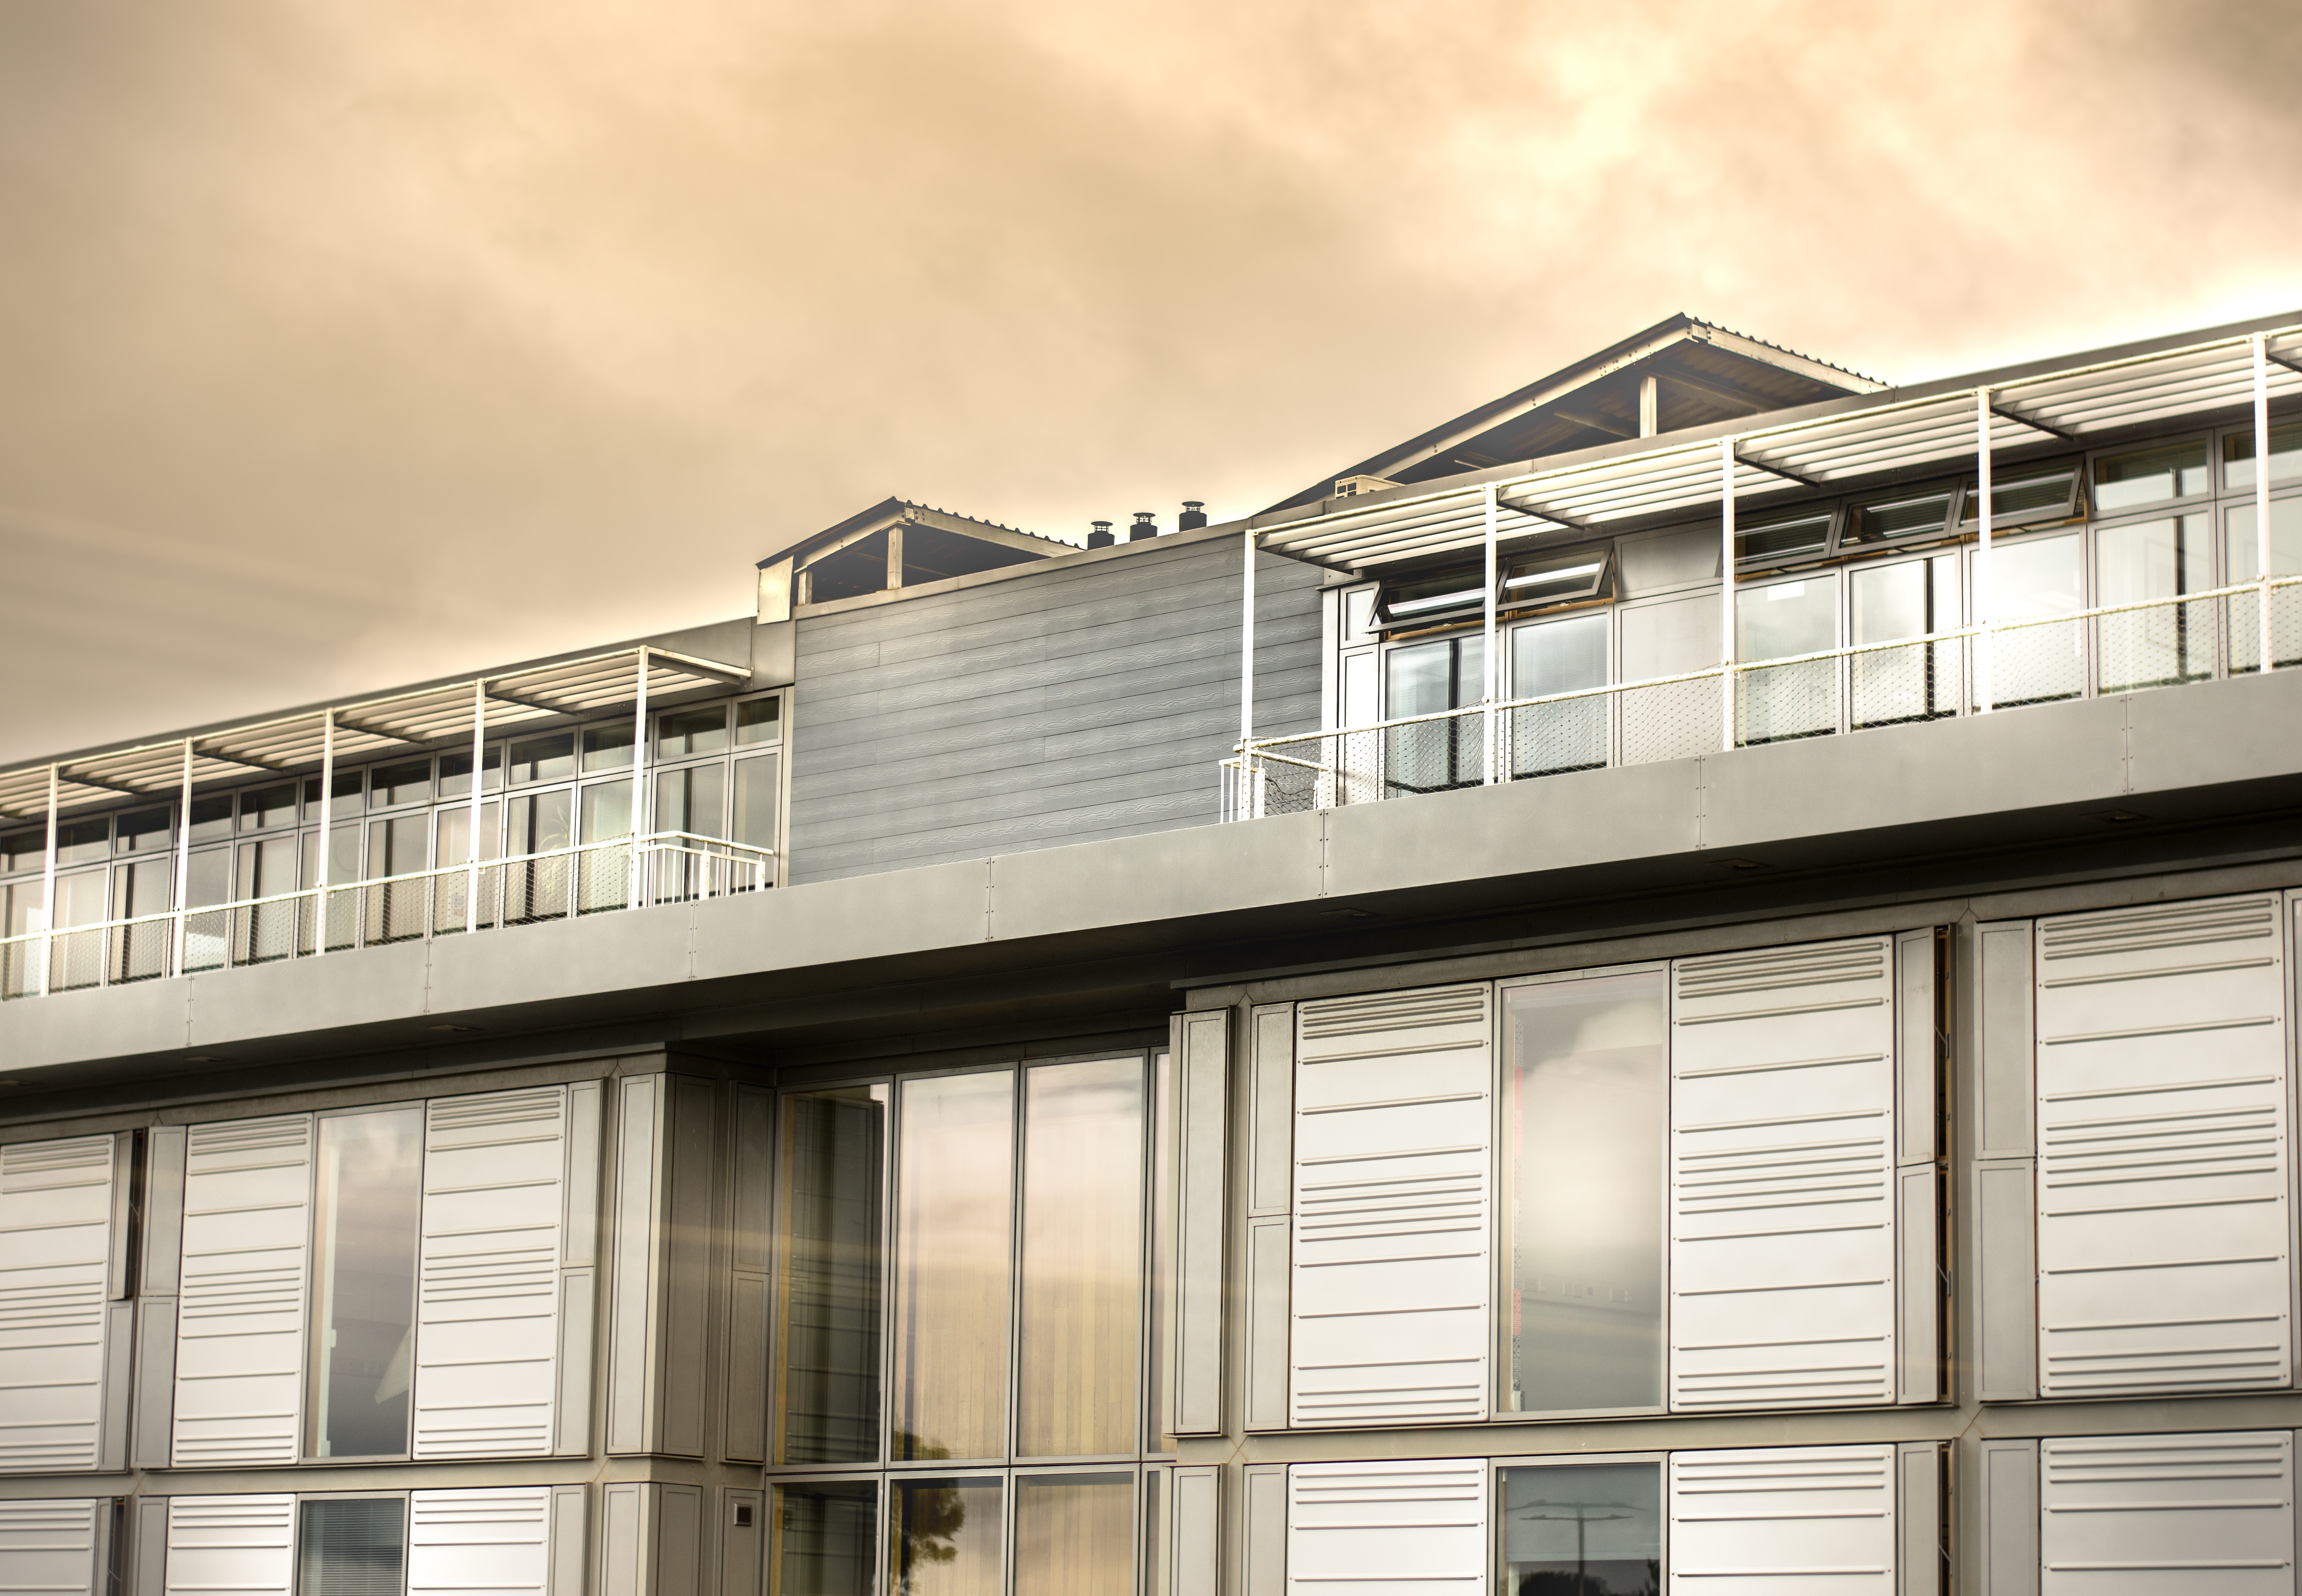
architecture, house, window, building, home, facade, property, professional, apartment, tower block, interior design, design, headquarters, siding, condominium, residential area, window covering